Kaalo

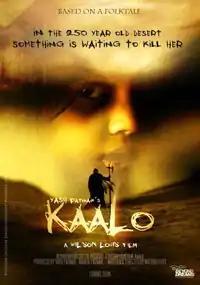
Promotional poster

Kaalo is a 2010 Indian Hindi-language horror film, written and directed by Wilson Louis and produced by Yash Patnaik, Mamta Patnaik and Dhaval Gada. The film was released on 17 December 2010 under the Beyond Dreams Entertainment Ltd. banner.